Keys to the Heart

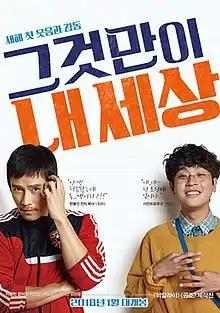
Theatrical release poster

Keys to the Heart is a 2018 South Korean comedy-drama film directed by Choi Sung-hyun. The film stars Lee Byung-hun, Youn Yuh-jung and Park Jeong-min. The English translation of the original film title is That's my World.